Patrick J. Ryan (chaplain)

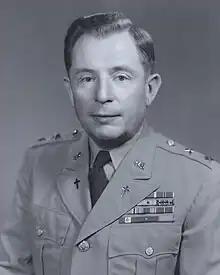
Portrait of Chaplain Major General Ryan,

Patrick James Ryan (3 December 1902 – 5 June 1978) was an American major general and Catholic priest who served as the 9th Chief of Chaplains of the United States Army from 1954 to 1958. Only briefly serving in a parish after his ordination for the Archdiocese of Saint Paul in 1927, he entered the Army Reserve as a chaplain in 1928. During World War II he served in North Africa and Italy where he earned numerous honors and awards, including appointment as an Officer of the Order of the British Empire. After the war, he held various roles at the Pentagon and at the Sixth Army in San Francisco before becoming Chief of Chaplains in 1954. At the time of his appointment he was the youngest man to have held the role, at 51 years old.